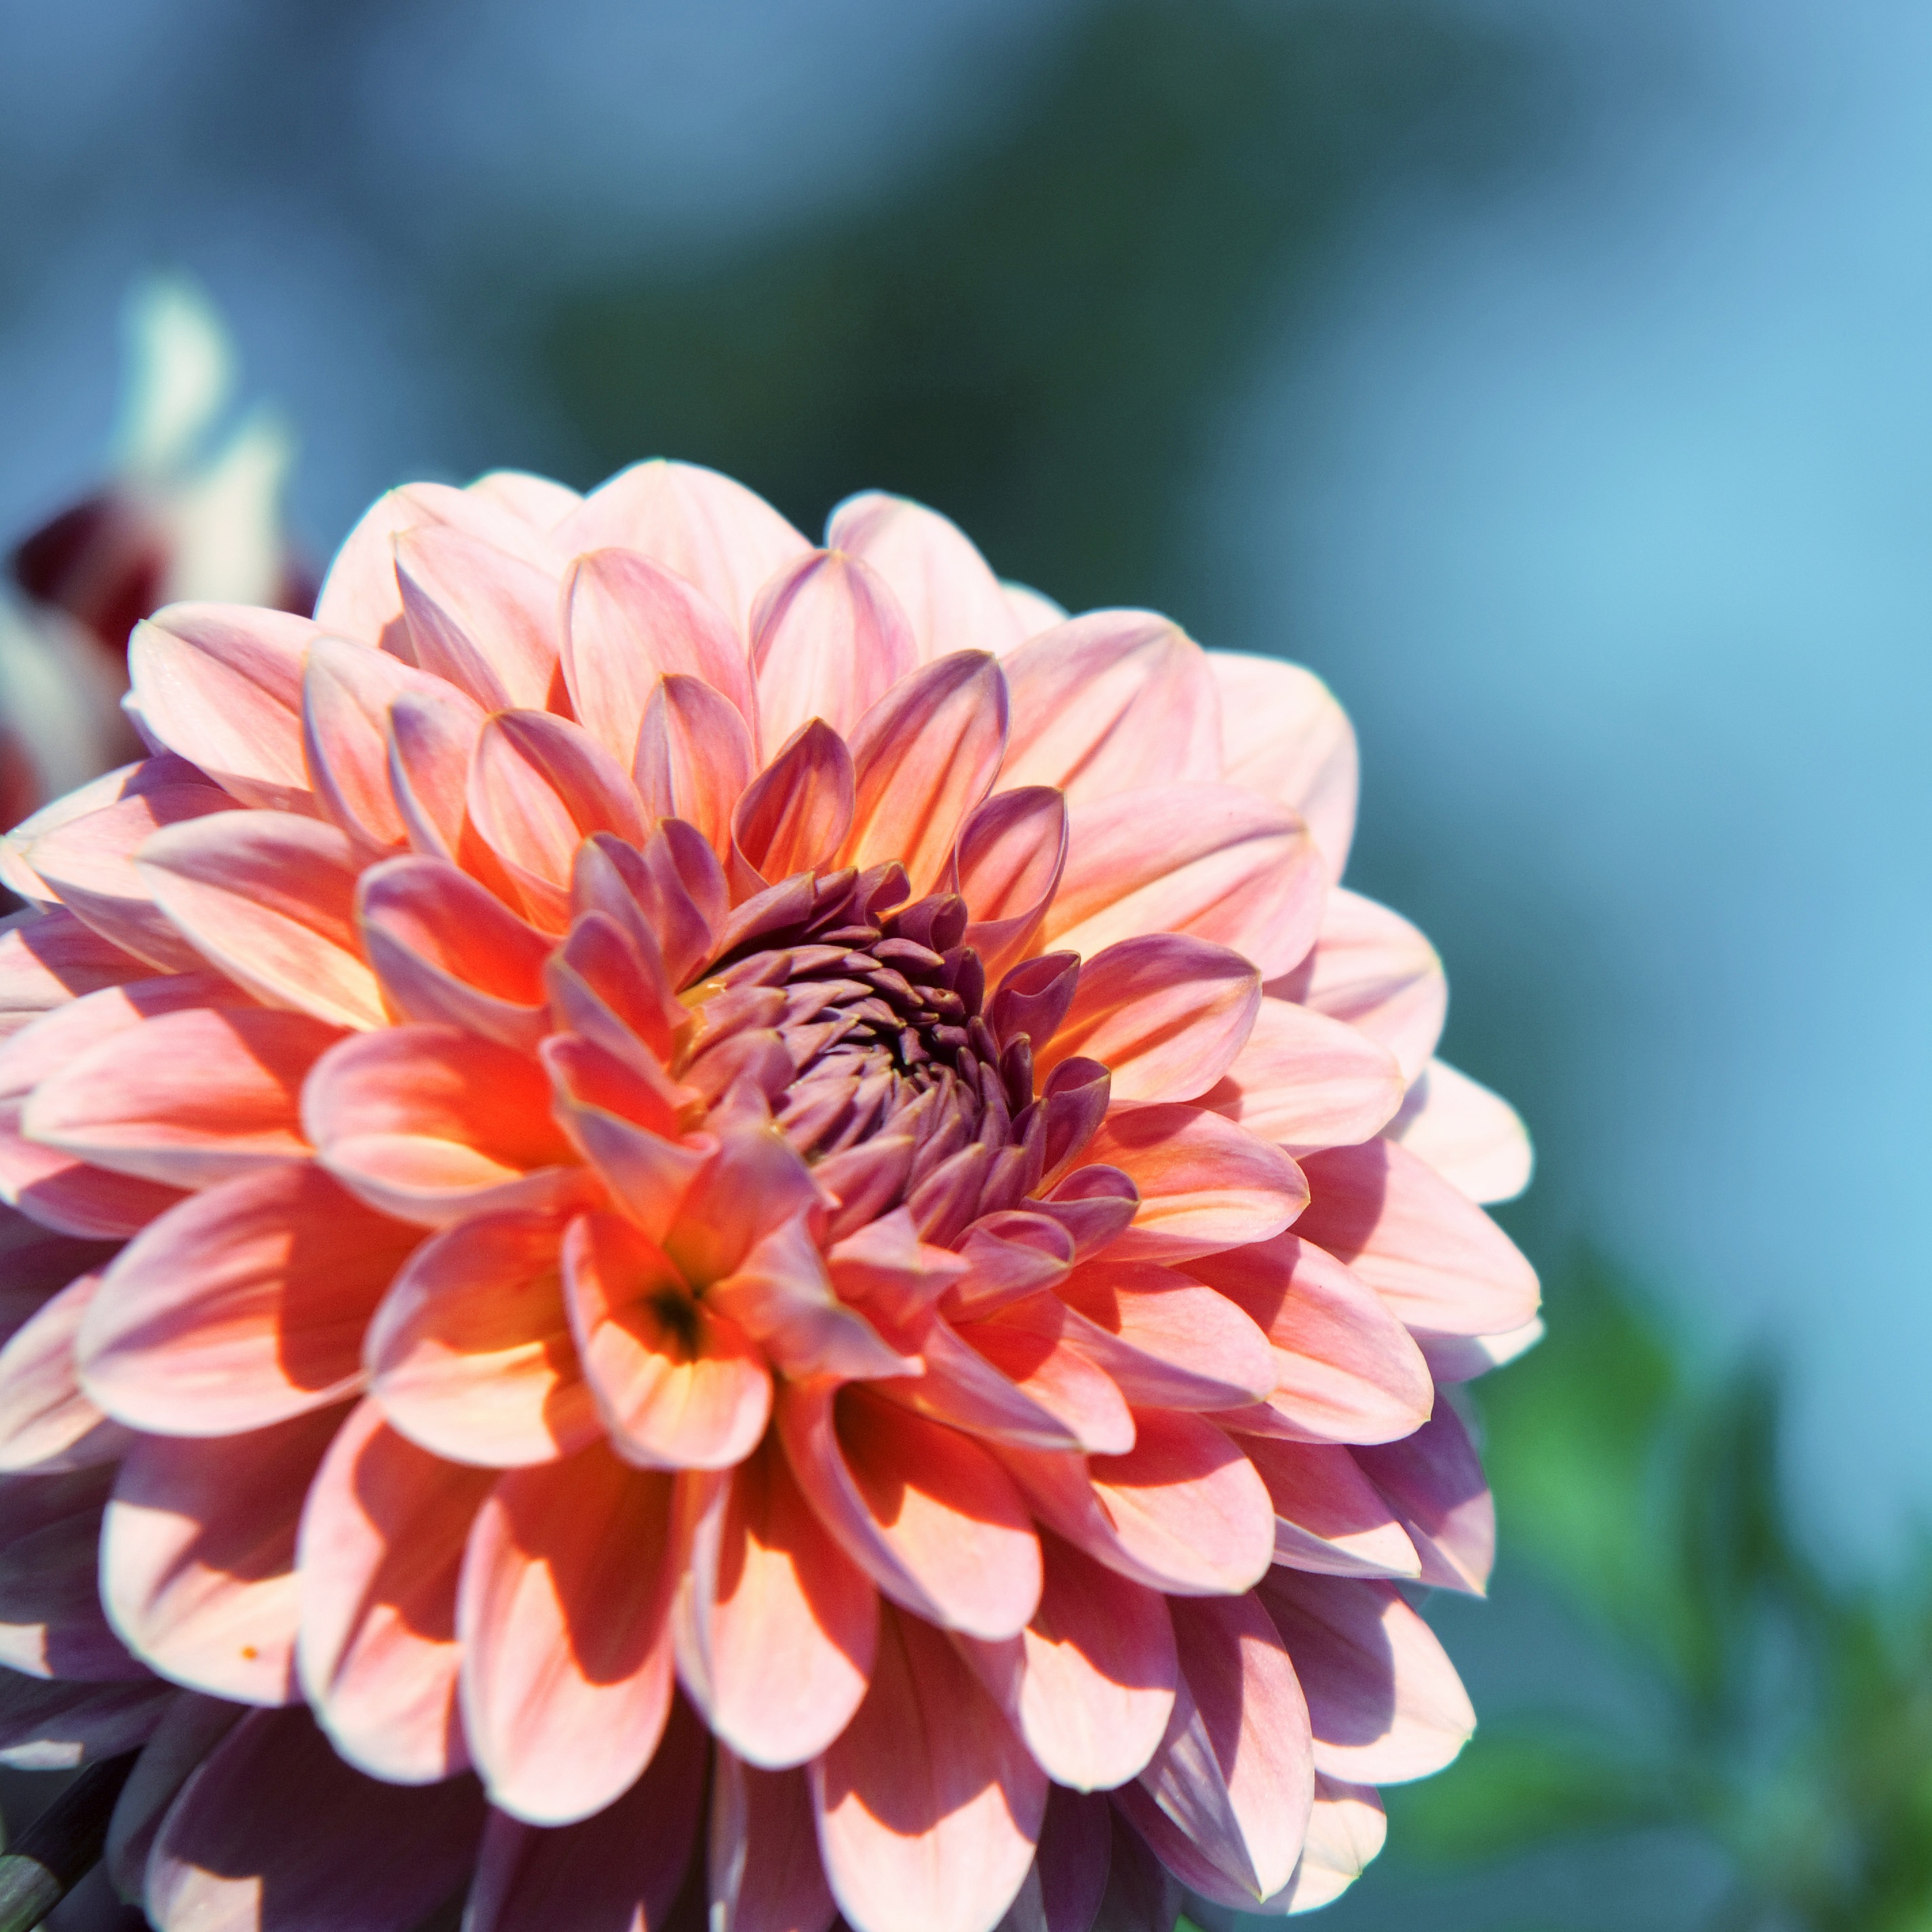
blossom, plant, flower, purple, petal, bloom, summer, dahlia, purple flowers, petals, violet, flower garden, purple flower, macro photography, violet flower, flower purple, flowering plant, daisy family, city car, red purple, asterales, spiny flower, raghavendra, plant stem, land plant